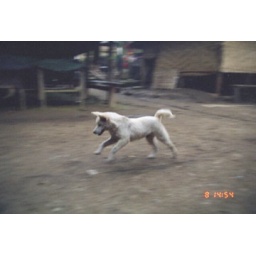
village dog playfully chasing chicken (not in pic)